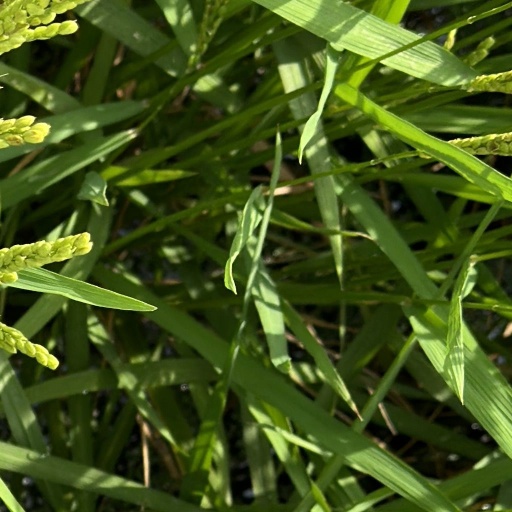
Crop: rice